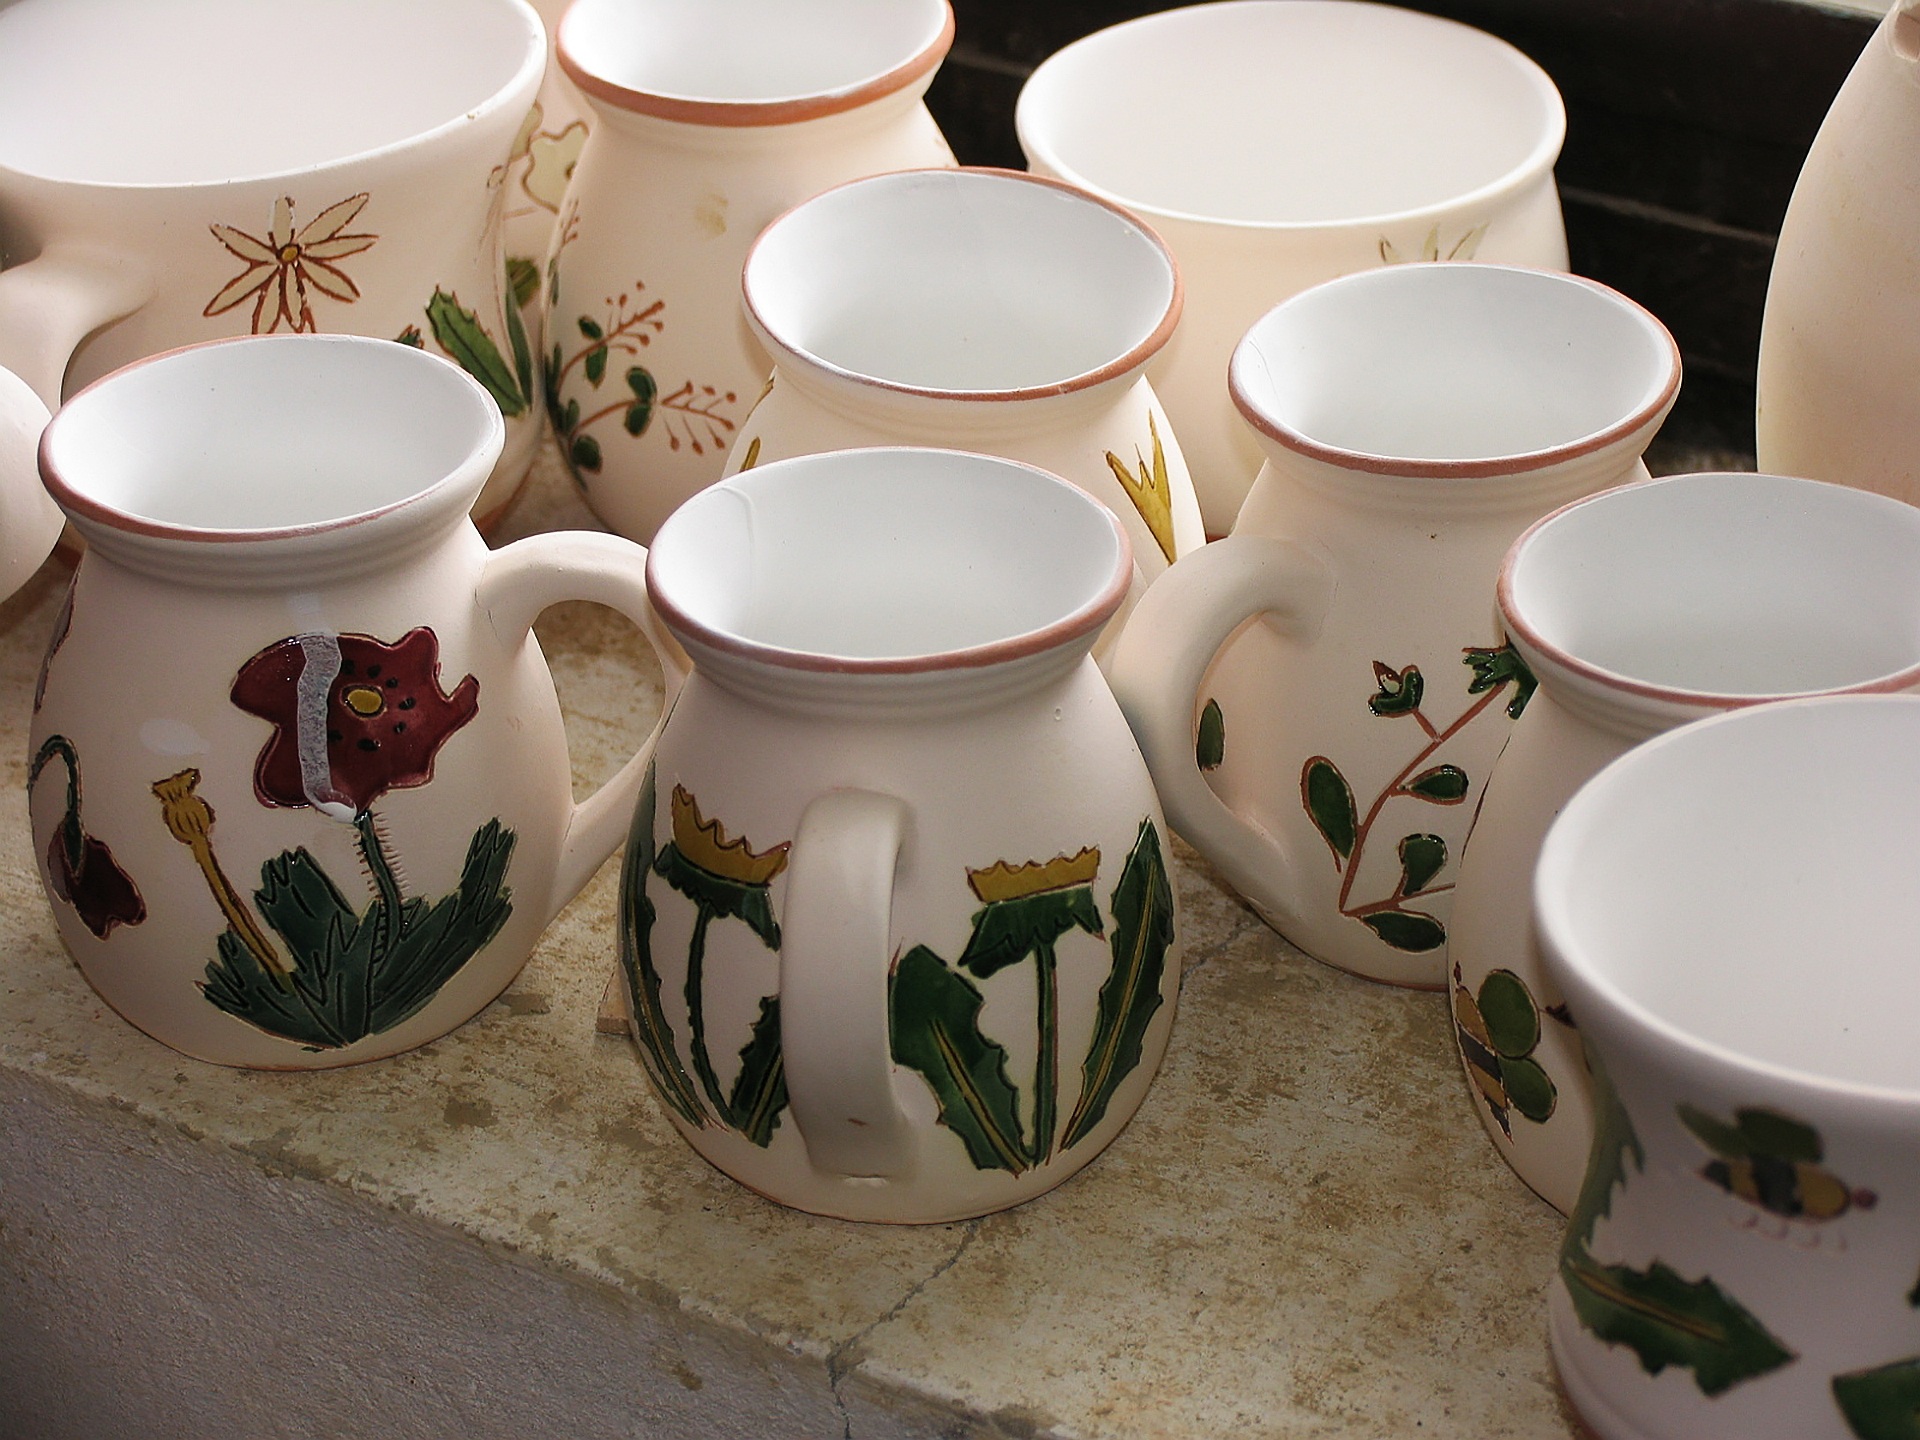
cup, saucer, ceramic, mug, coffee cup, tableware, material, art, design, pitcher, motif, trade, flowerpot, porcelain, sample